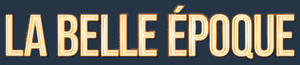
Logo du film La Belle Époque, écrit et réalisé Nicolas Bedos, sorti en 2019.
La Belle Époque est un film français écrit et réalisé par Nicolas Bedos, sorti en 2019.